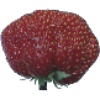
Label: images